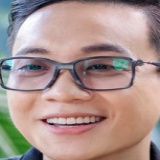
ca sĩ Justatee